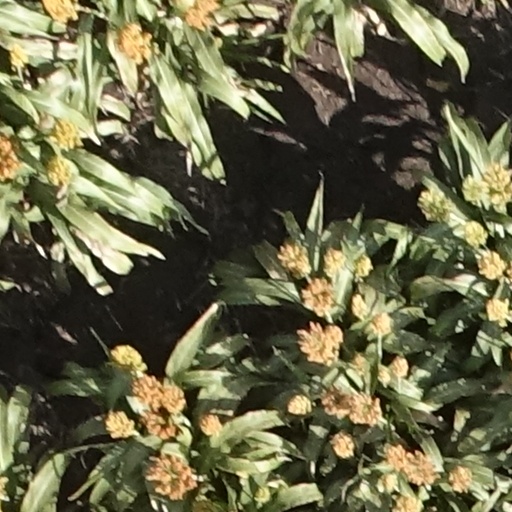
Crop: sorghum